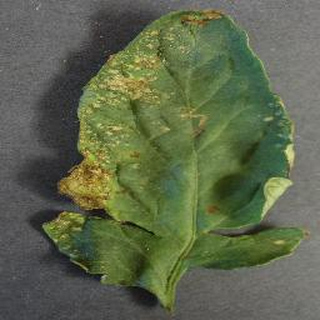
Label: tomato_bacterial_spot